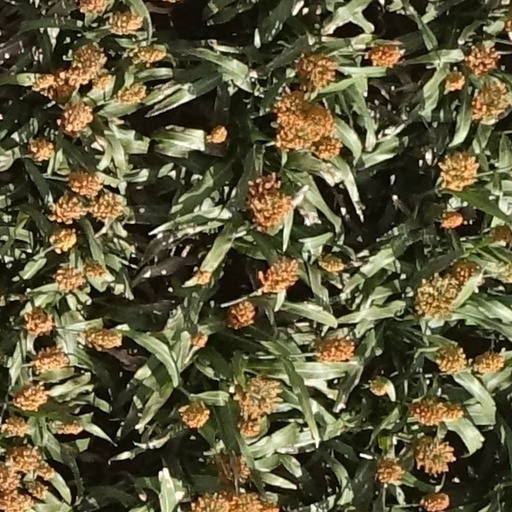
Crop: sorghum